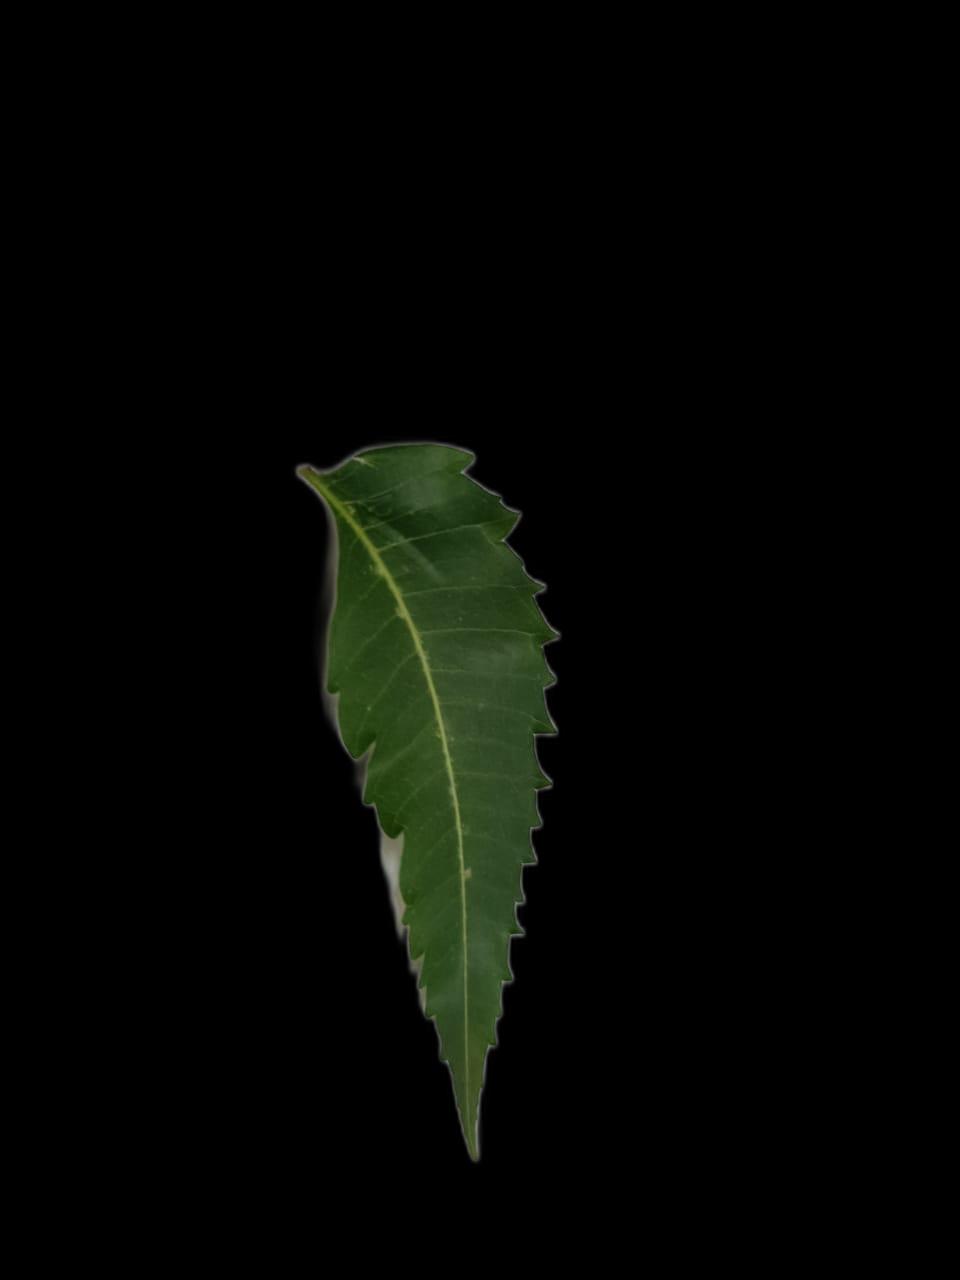
Plant: Neem